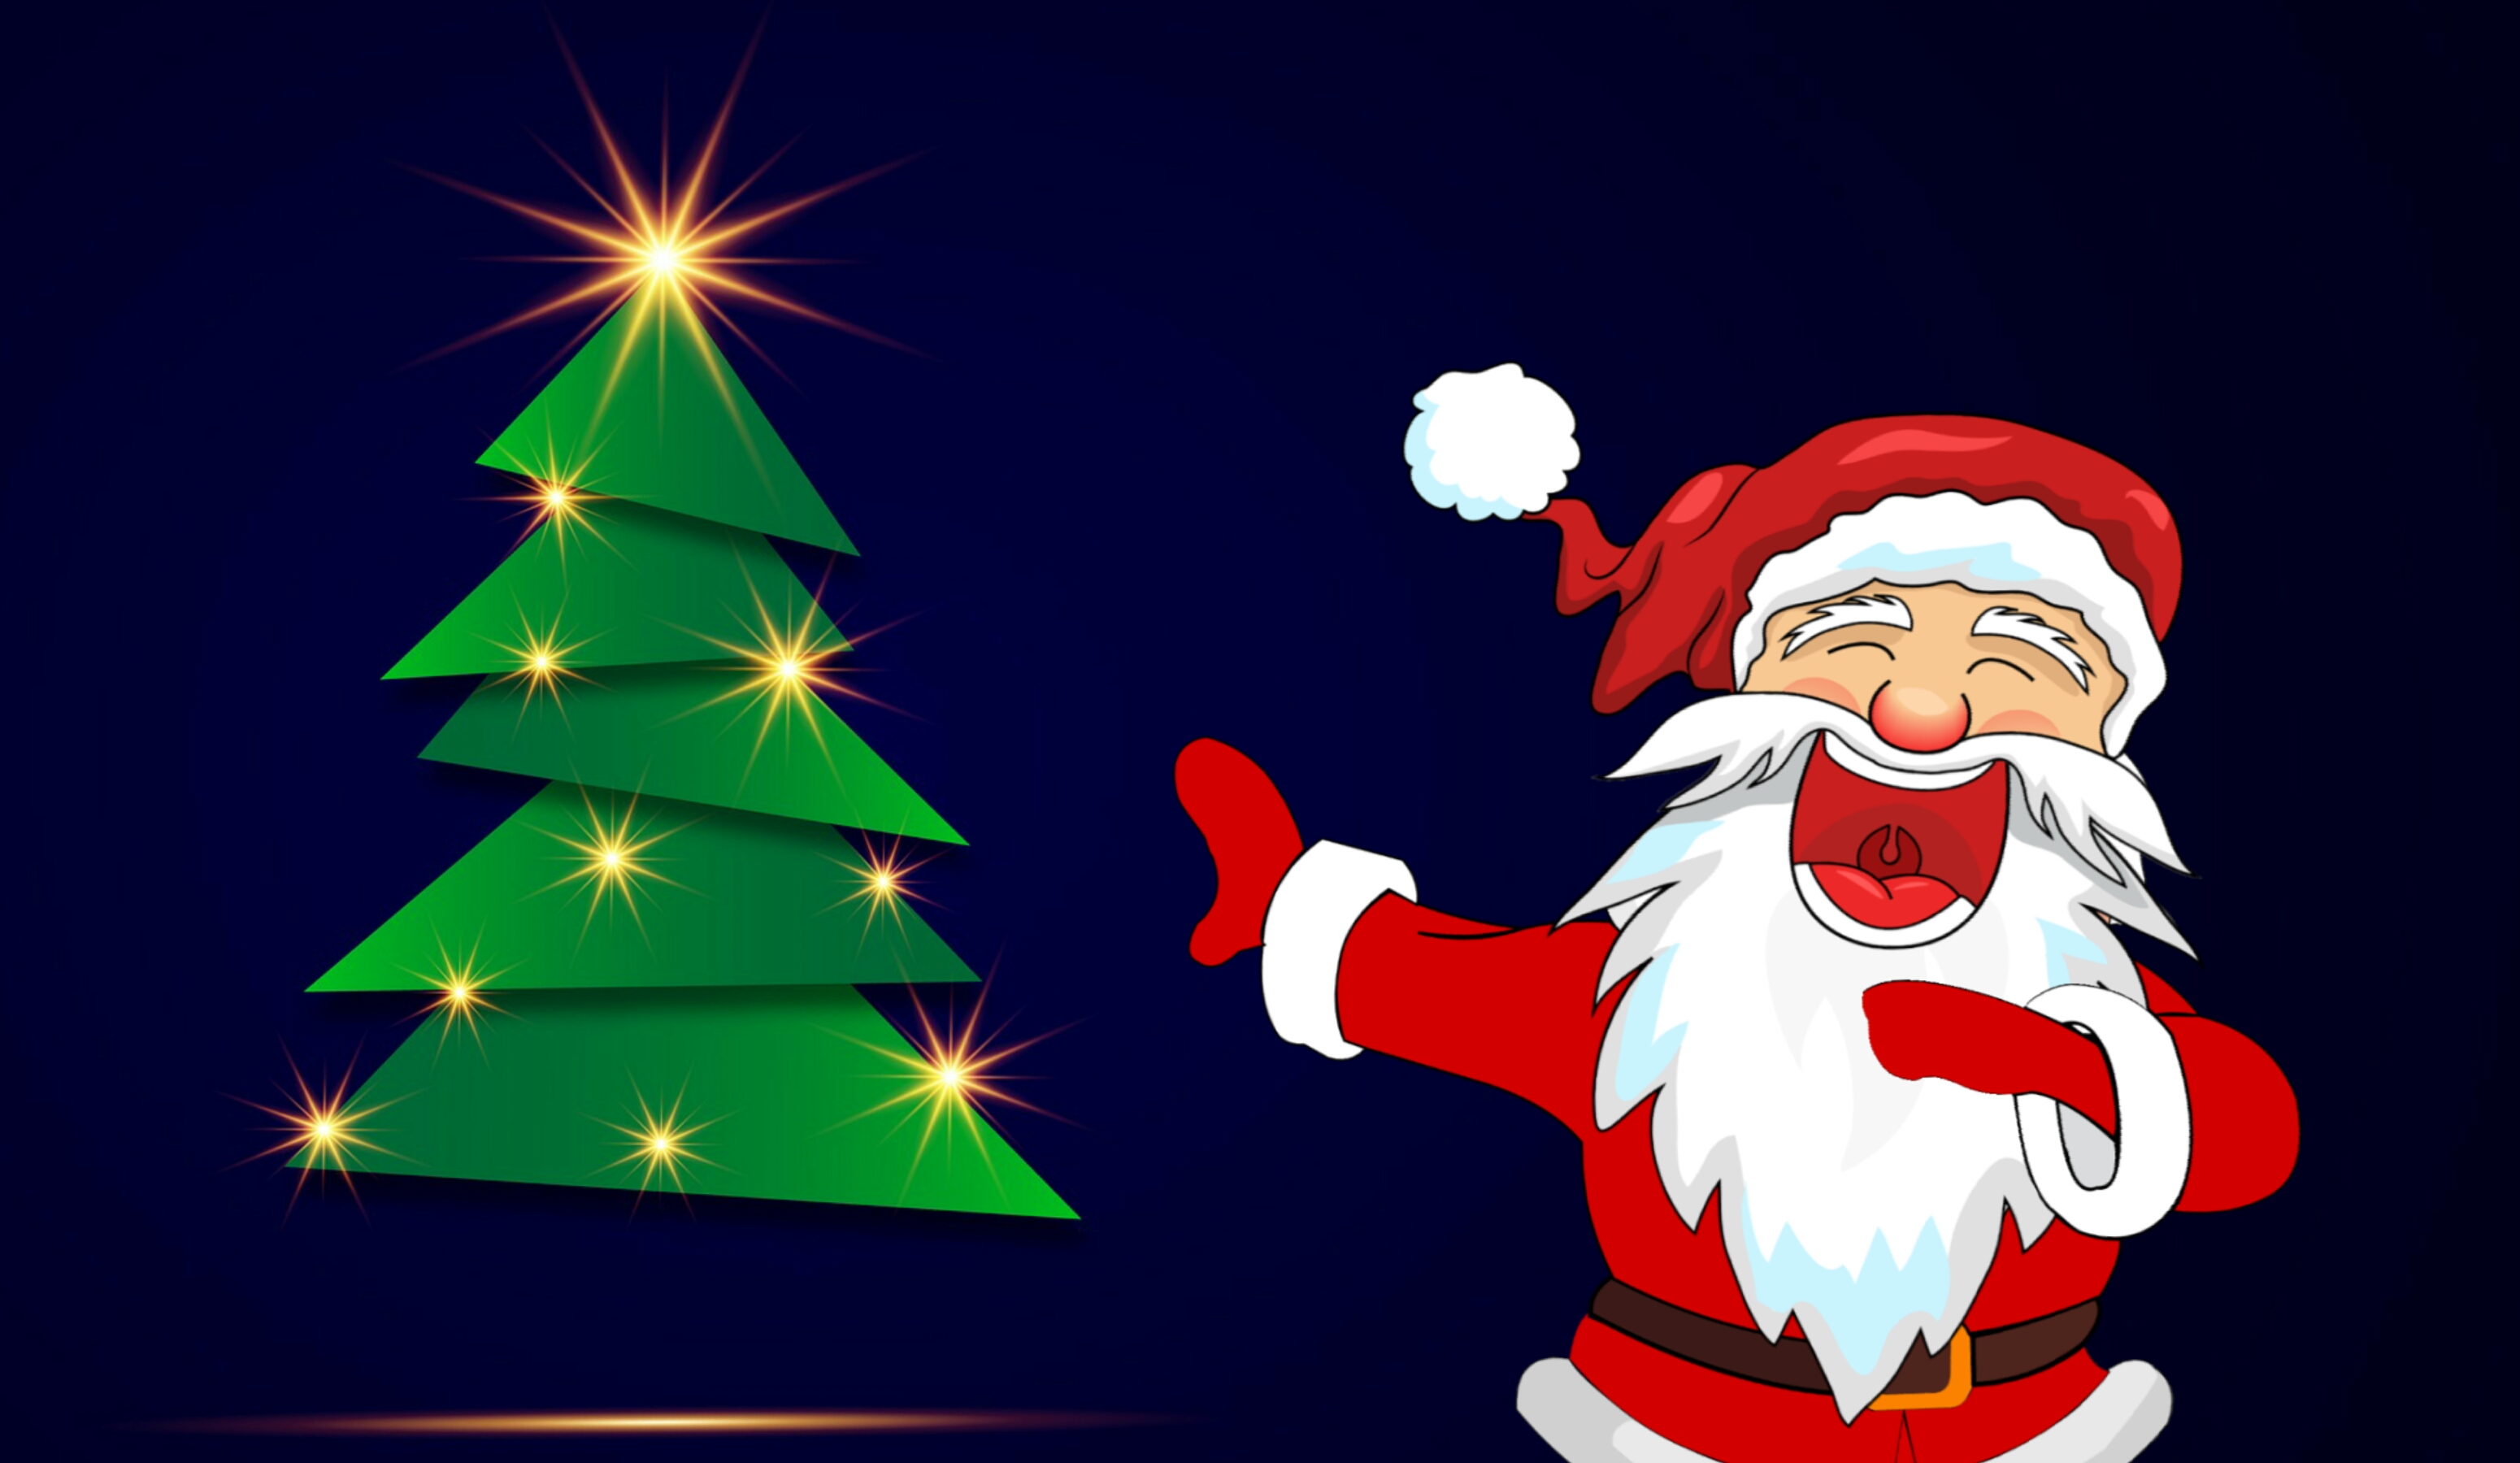
santa claus, christmas, laughter, funny, tree, background, backdrop, white, merry, holidays, elegant, holiday, design, greeting, celebration, decorative, star, christmas tree, christmas decoration, fictional character, christmas ornament, fir, event, computer wallpaper, spruce